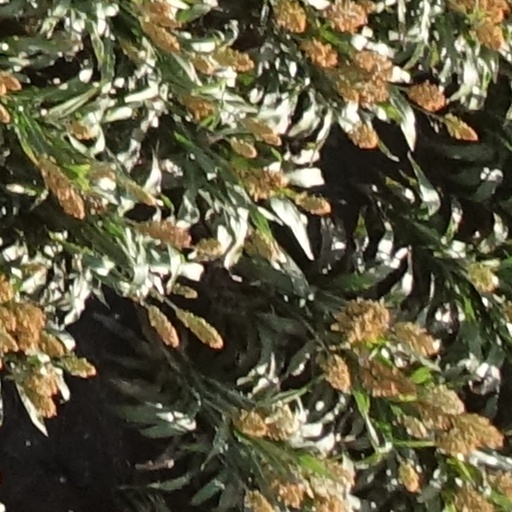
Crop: sorghum